Fante people

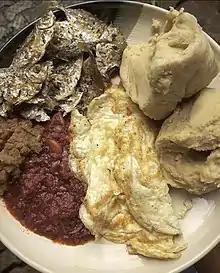
Fante Kenkey with fried fish and egg.

The Fante engage in farming, fishing and animal husbandry. Fante society is matrilineal.